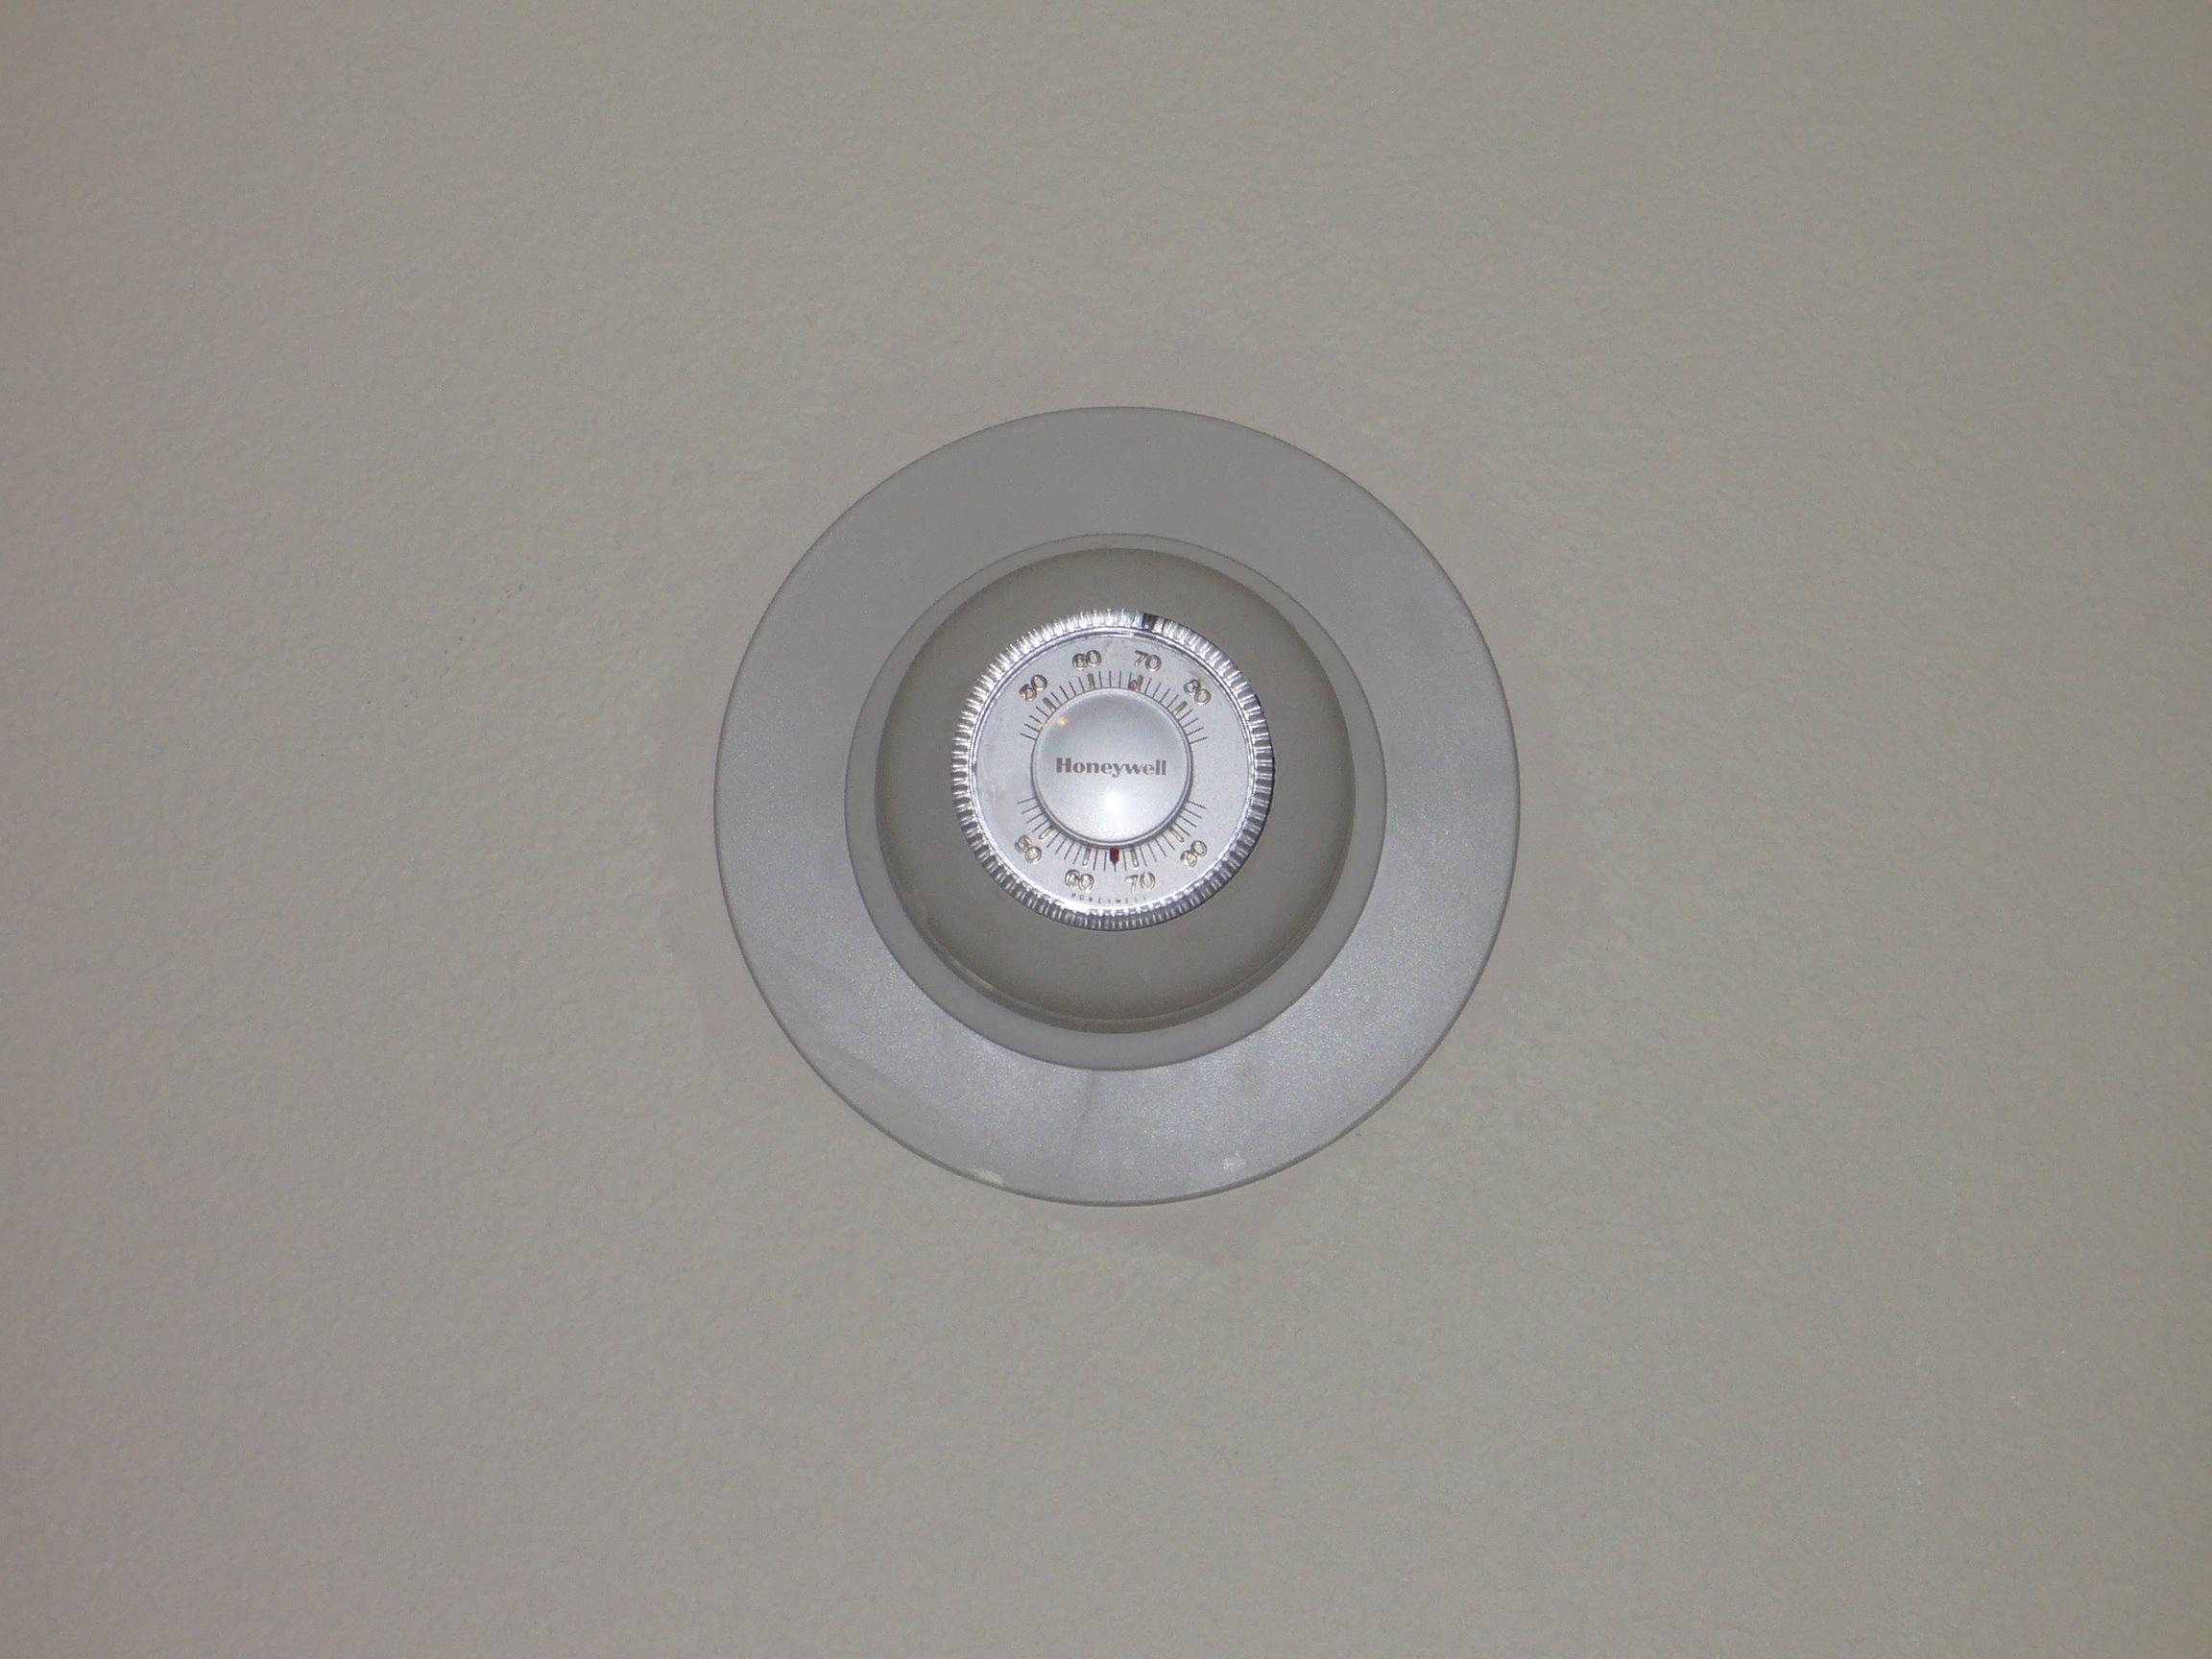
light, white, ceiling, lamp, lighting, heat, dial, circle, light fixture, heating, control, manual, shape, panel, household, temperature, thermostat, plumbing fixture, wall thermostat, temperature gauge, controlling